Kostrad

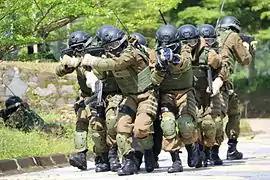
Kostrad Taipur operators

The "Combat Reconnaissance Platoon" of Kostrad ( abbreviated "") is a special unit formation of Kostrad in a platoon level to conduct Special reconnaissance (SR) operations. Its further information regarding number of troops and weaponry are confidential. It was formed in 2001 and is part of the Kostrad Intelligence Battalion. Tontaipur was formed under the auspices of the then Kostrad commander Lt Gen Ryamizard Ryacudu. Similar to other special units within the Indonesian National Armed Forces, Tontaipur is trained for land, air and sea combat special operations.